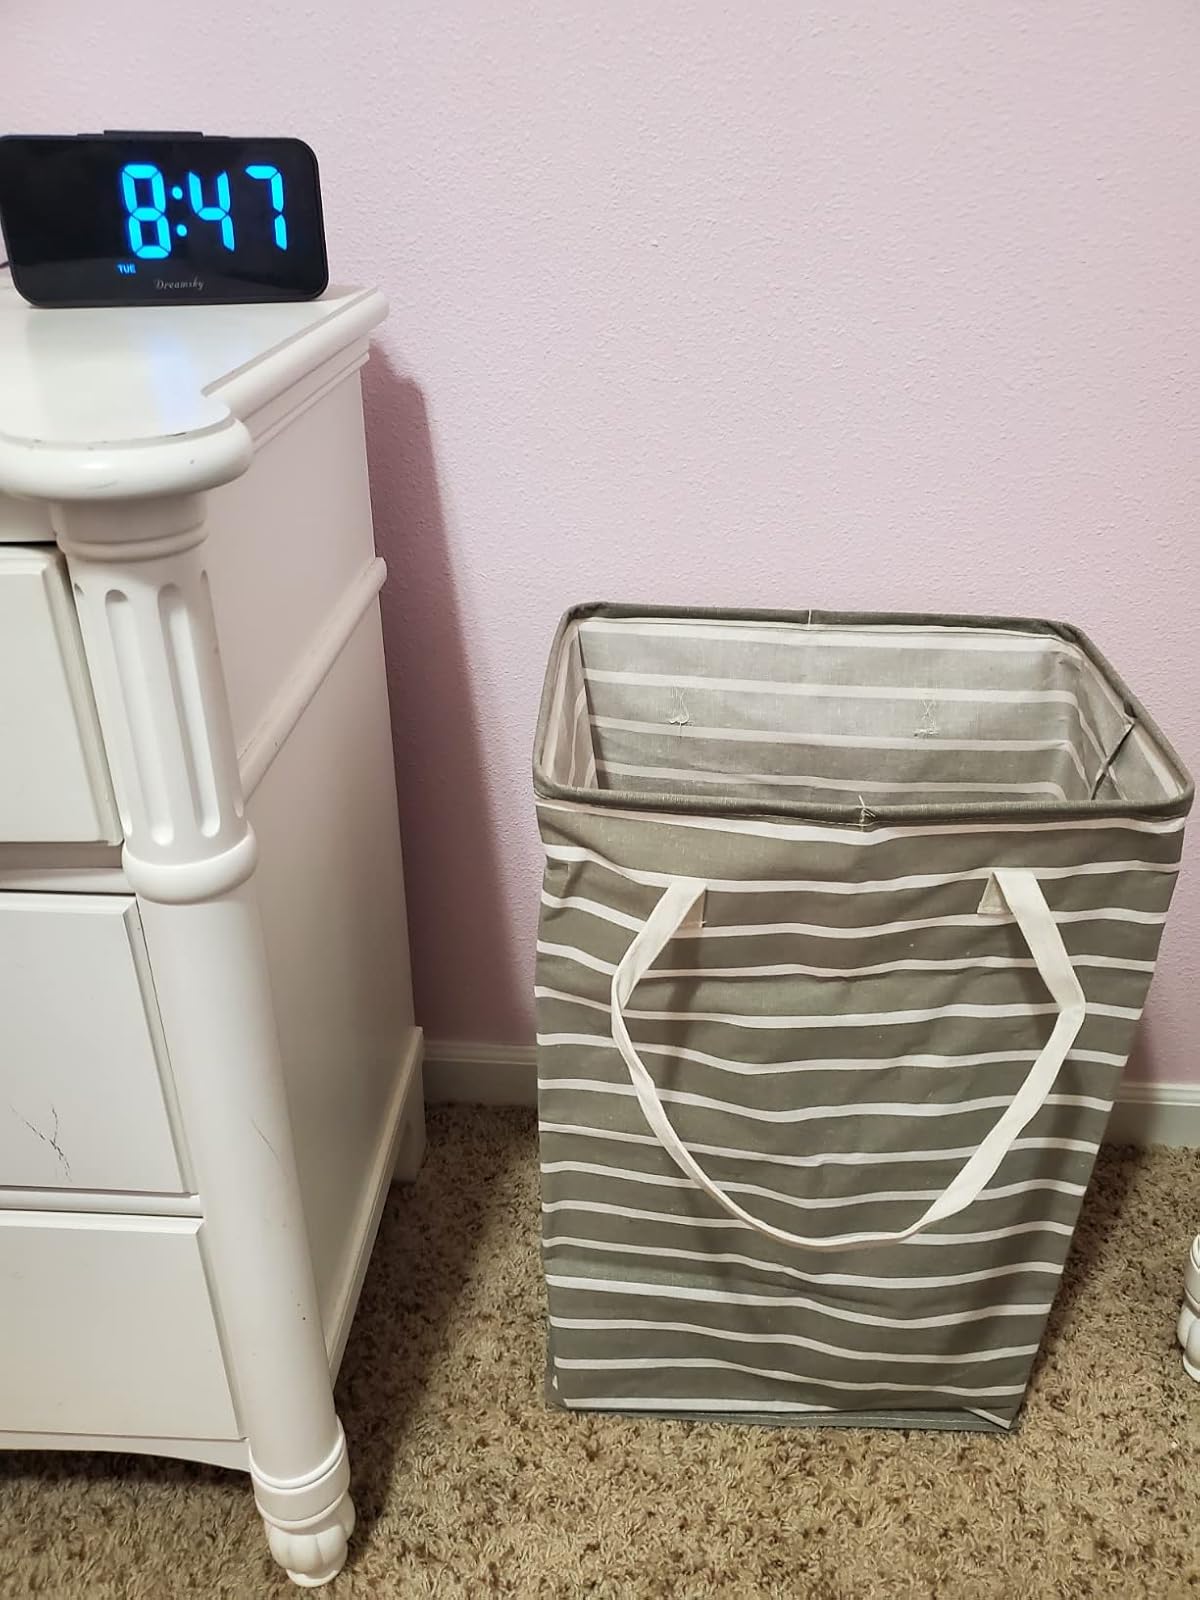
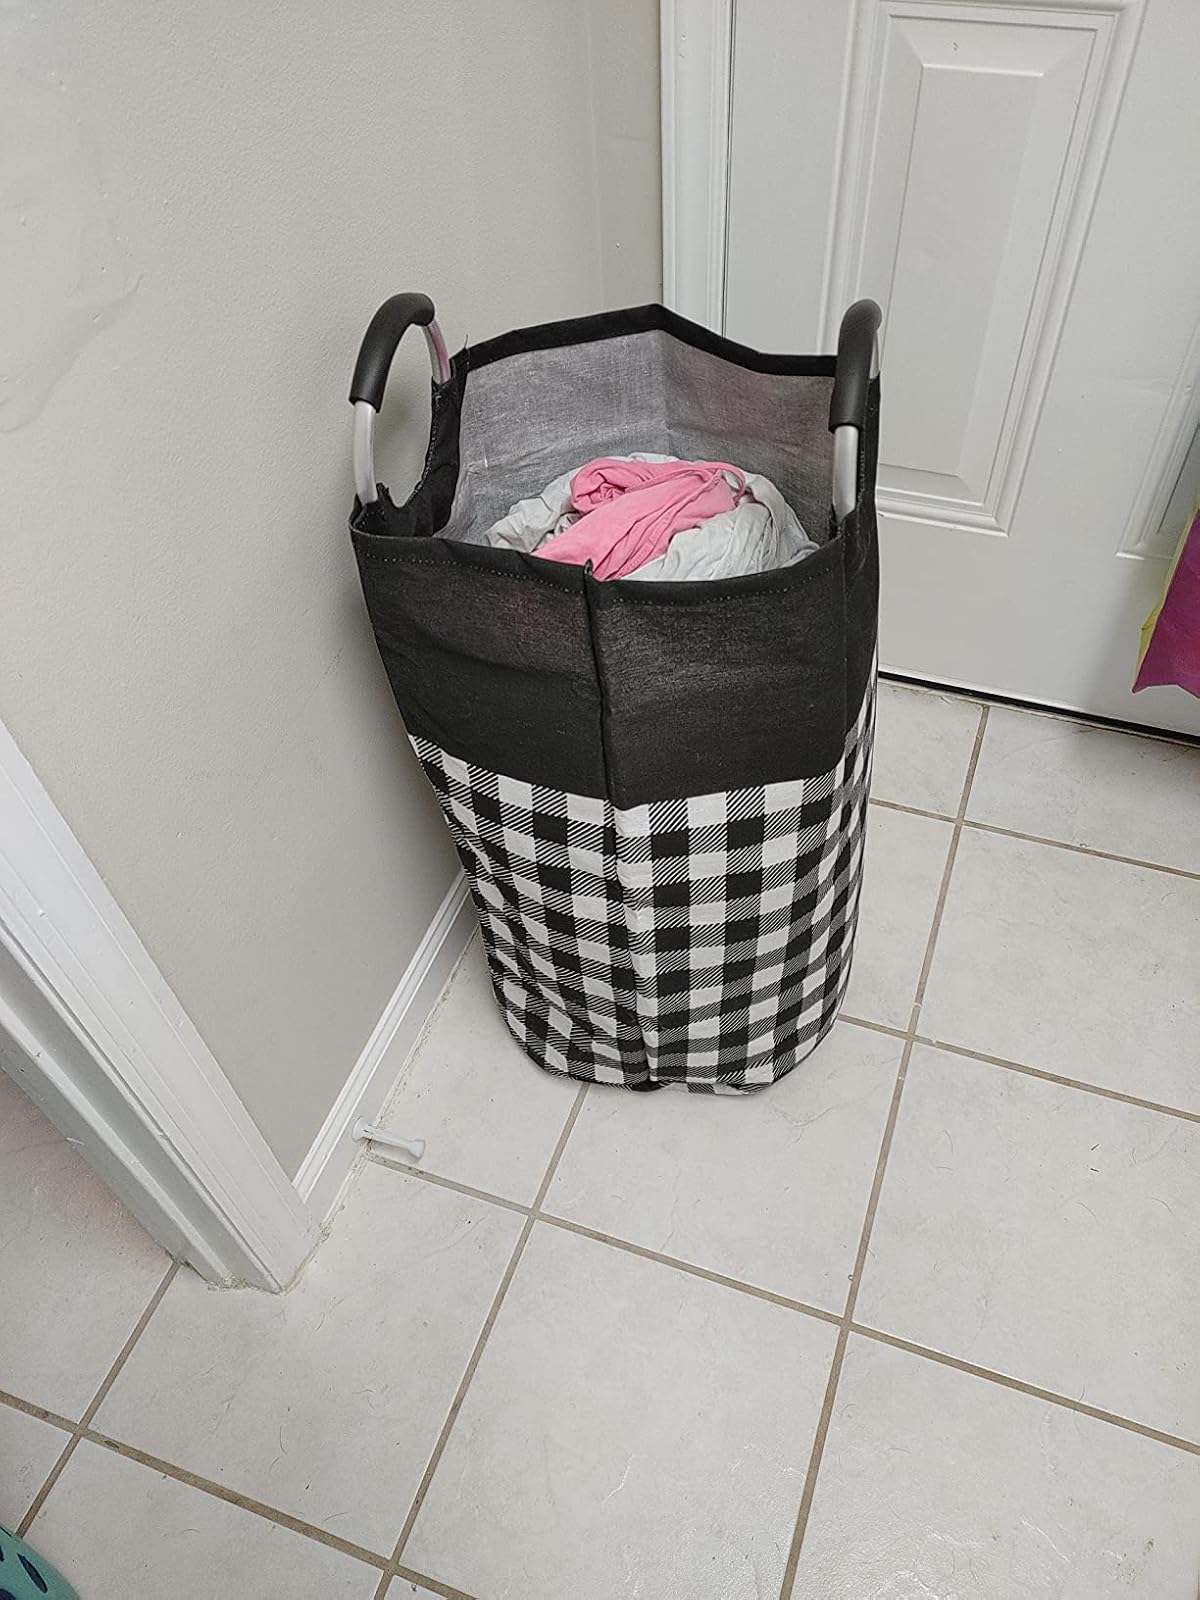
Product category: items_hamper
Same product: no